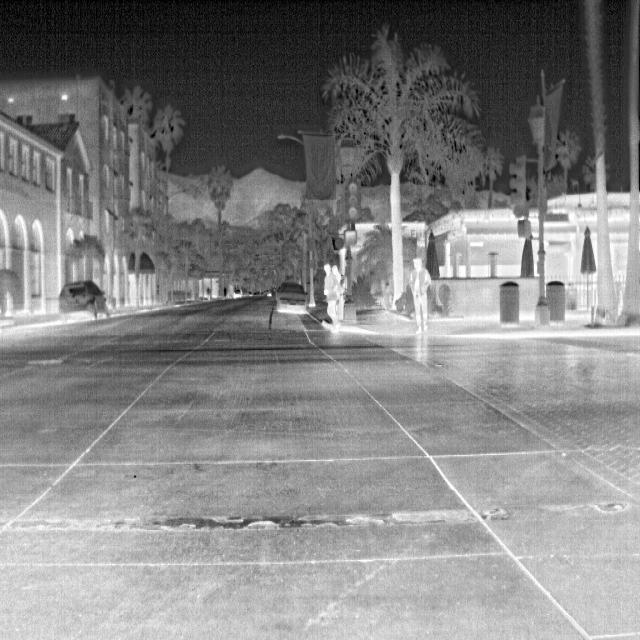
Detected objects:
label: person
label: person
label: person